The Rising of the Moon (film)

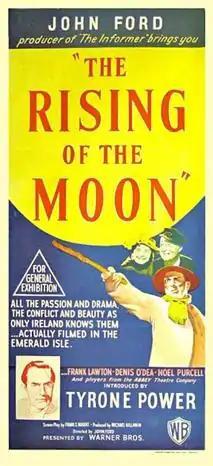
Original Australian film poster

The Rising of the Moon is a 1957 Irish anthology film directed by John Ford. It consists of three episodes all set in Ireland: